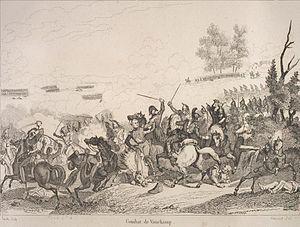
La bataille de Vauchamps eut lieu le 14 février 1814 lors de la Campagne de France et vit la victoire de l'armée française et de Napoléon Iᵉʳ sur les troupes prussiennes du général Gebhard von Blücher.